Karlstadt (Main) station

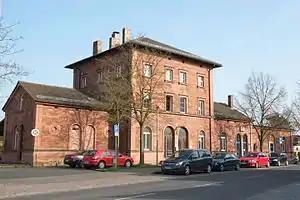
2014

Karlstadt (Main) station is a railway station in the municipality of Karlstadt am Main, located in the Main-Spessart district in Bavaria, Germany.